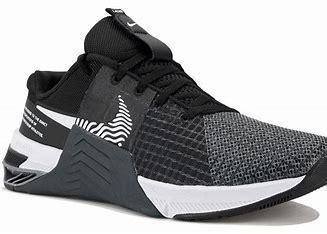
Brand: Nike
Model: Metcon 8